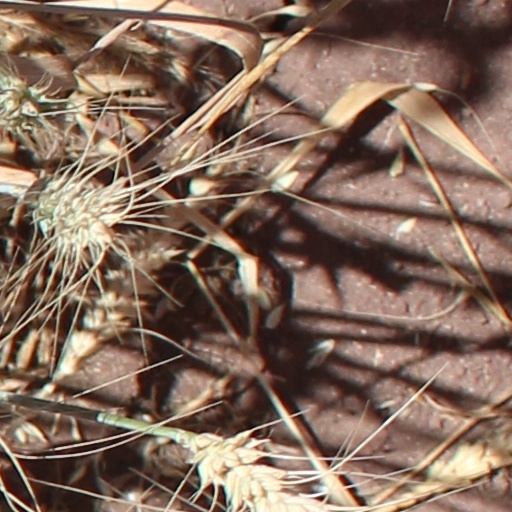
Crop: wheat